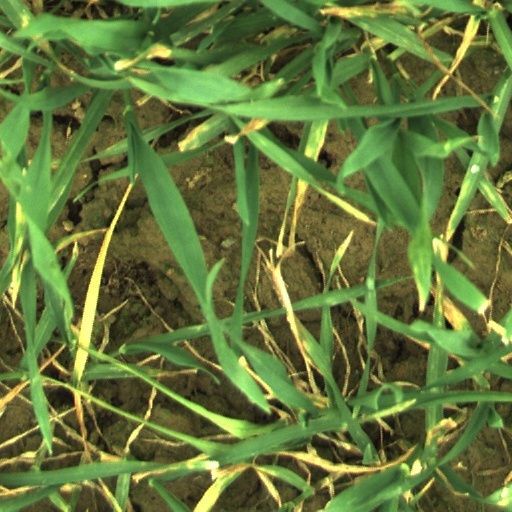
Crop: wheat